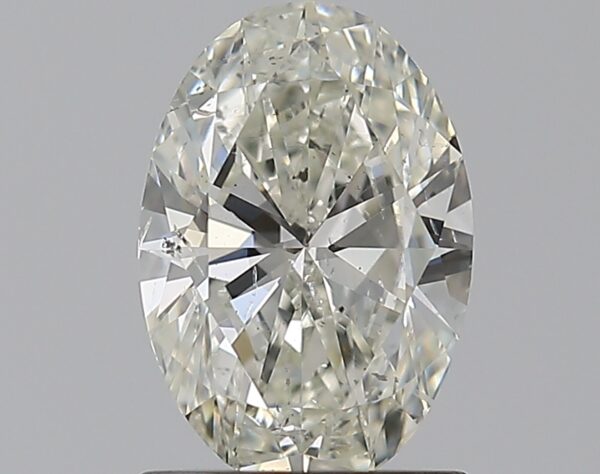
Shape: oval
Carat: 1
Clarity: SI2
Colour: J
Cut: VG
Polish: EX
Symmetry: VG
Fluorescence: F
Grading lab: GIA
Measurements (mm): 8.11 x 5.58 x 3.32